Jungle (band)

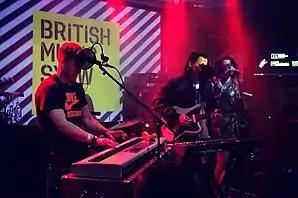
Jungle performing at SXSW in 2014

Jungle released their single "The Heat" on 21 October 2013 through Chess Club Records. In December 2013, Jungle were nominated for BBC's Sound of 2014 prize. That year, the group played at South by Southwest in Texas in March 2014. On 16 June 2014, the band played on "Jimmy Kimmel Live!", and played Glastonbury Festival later that month.